Krasnoyarsk constituency

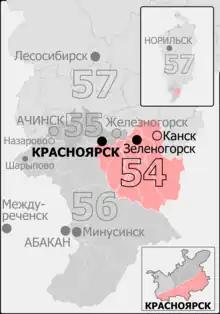
Constituency boundaries since 2016

The Krasnoyarsk constituency (No.54) is a Russian legislative constituency in Krasnoyarsk Krai. The constituency covers southern half of Krasnoyarsk on the right bank of Yenisey as well as eastern Krasnoyarsk Krai.